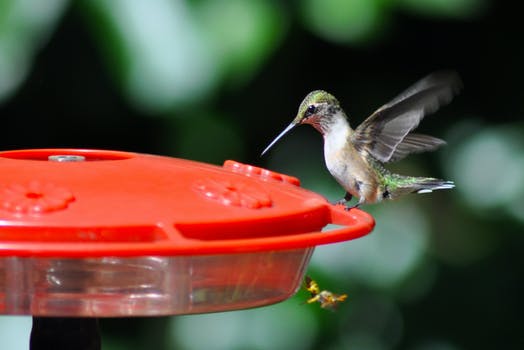
Label: No Watermark